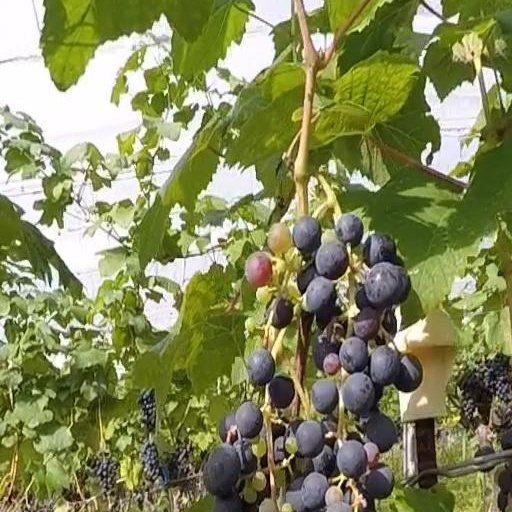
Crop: grape